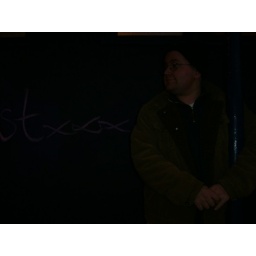
steve by blue wall beast 001